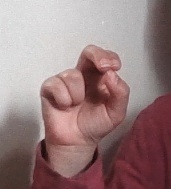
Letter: gaaf